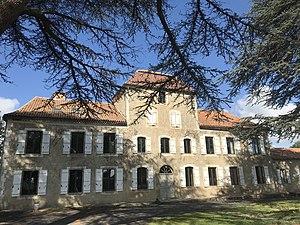
Château de Maumusson en 2018
Maumusson-Laguian est une commune française située dans le département du Gers, en région Occitanie.
Le Château de Maumusson est situé sur la commune de Maumusson-Laguian, dans le Gers.